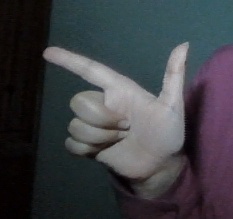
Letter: yaa